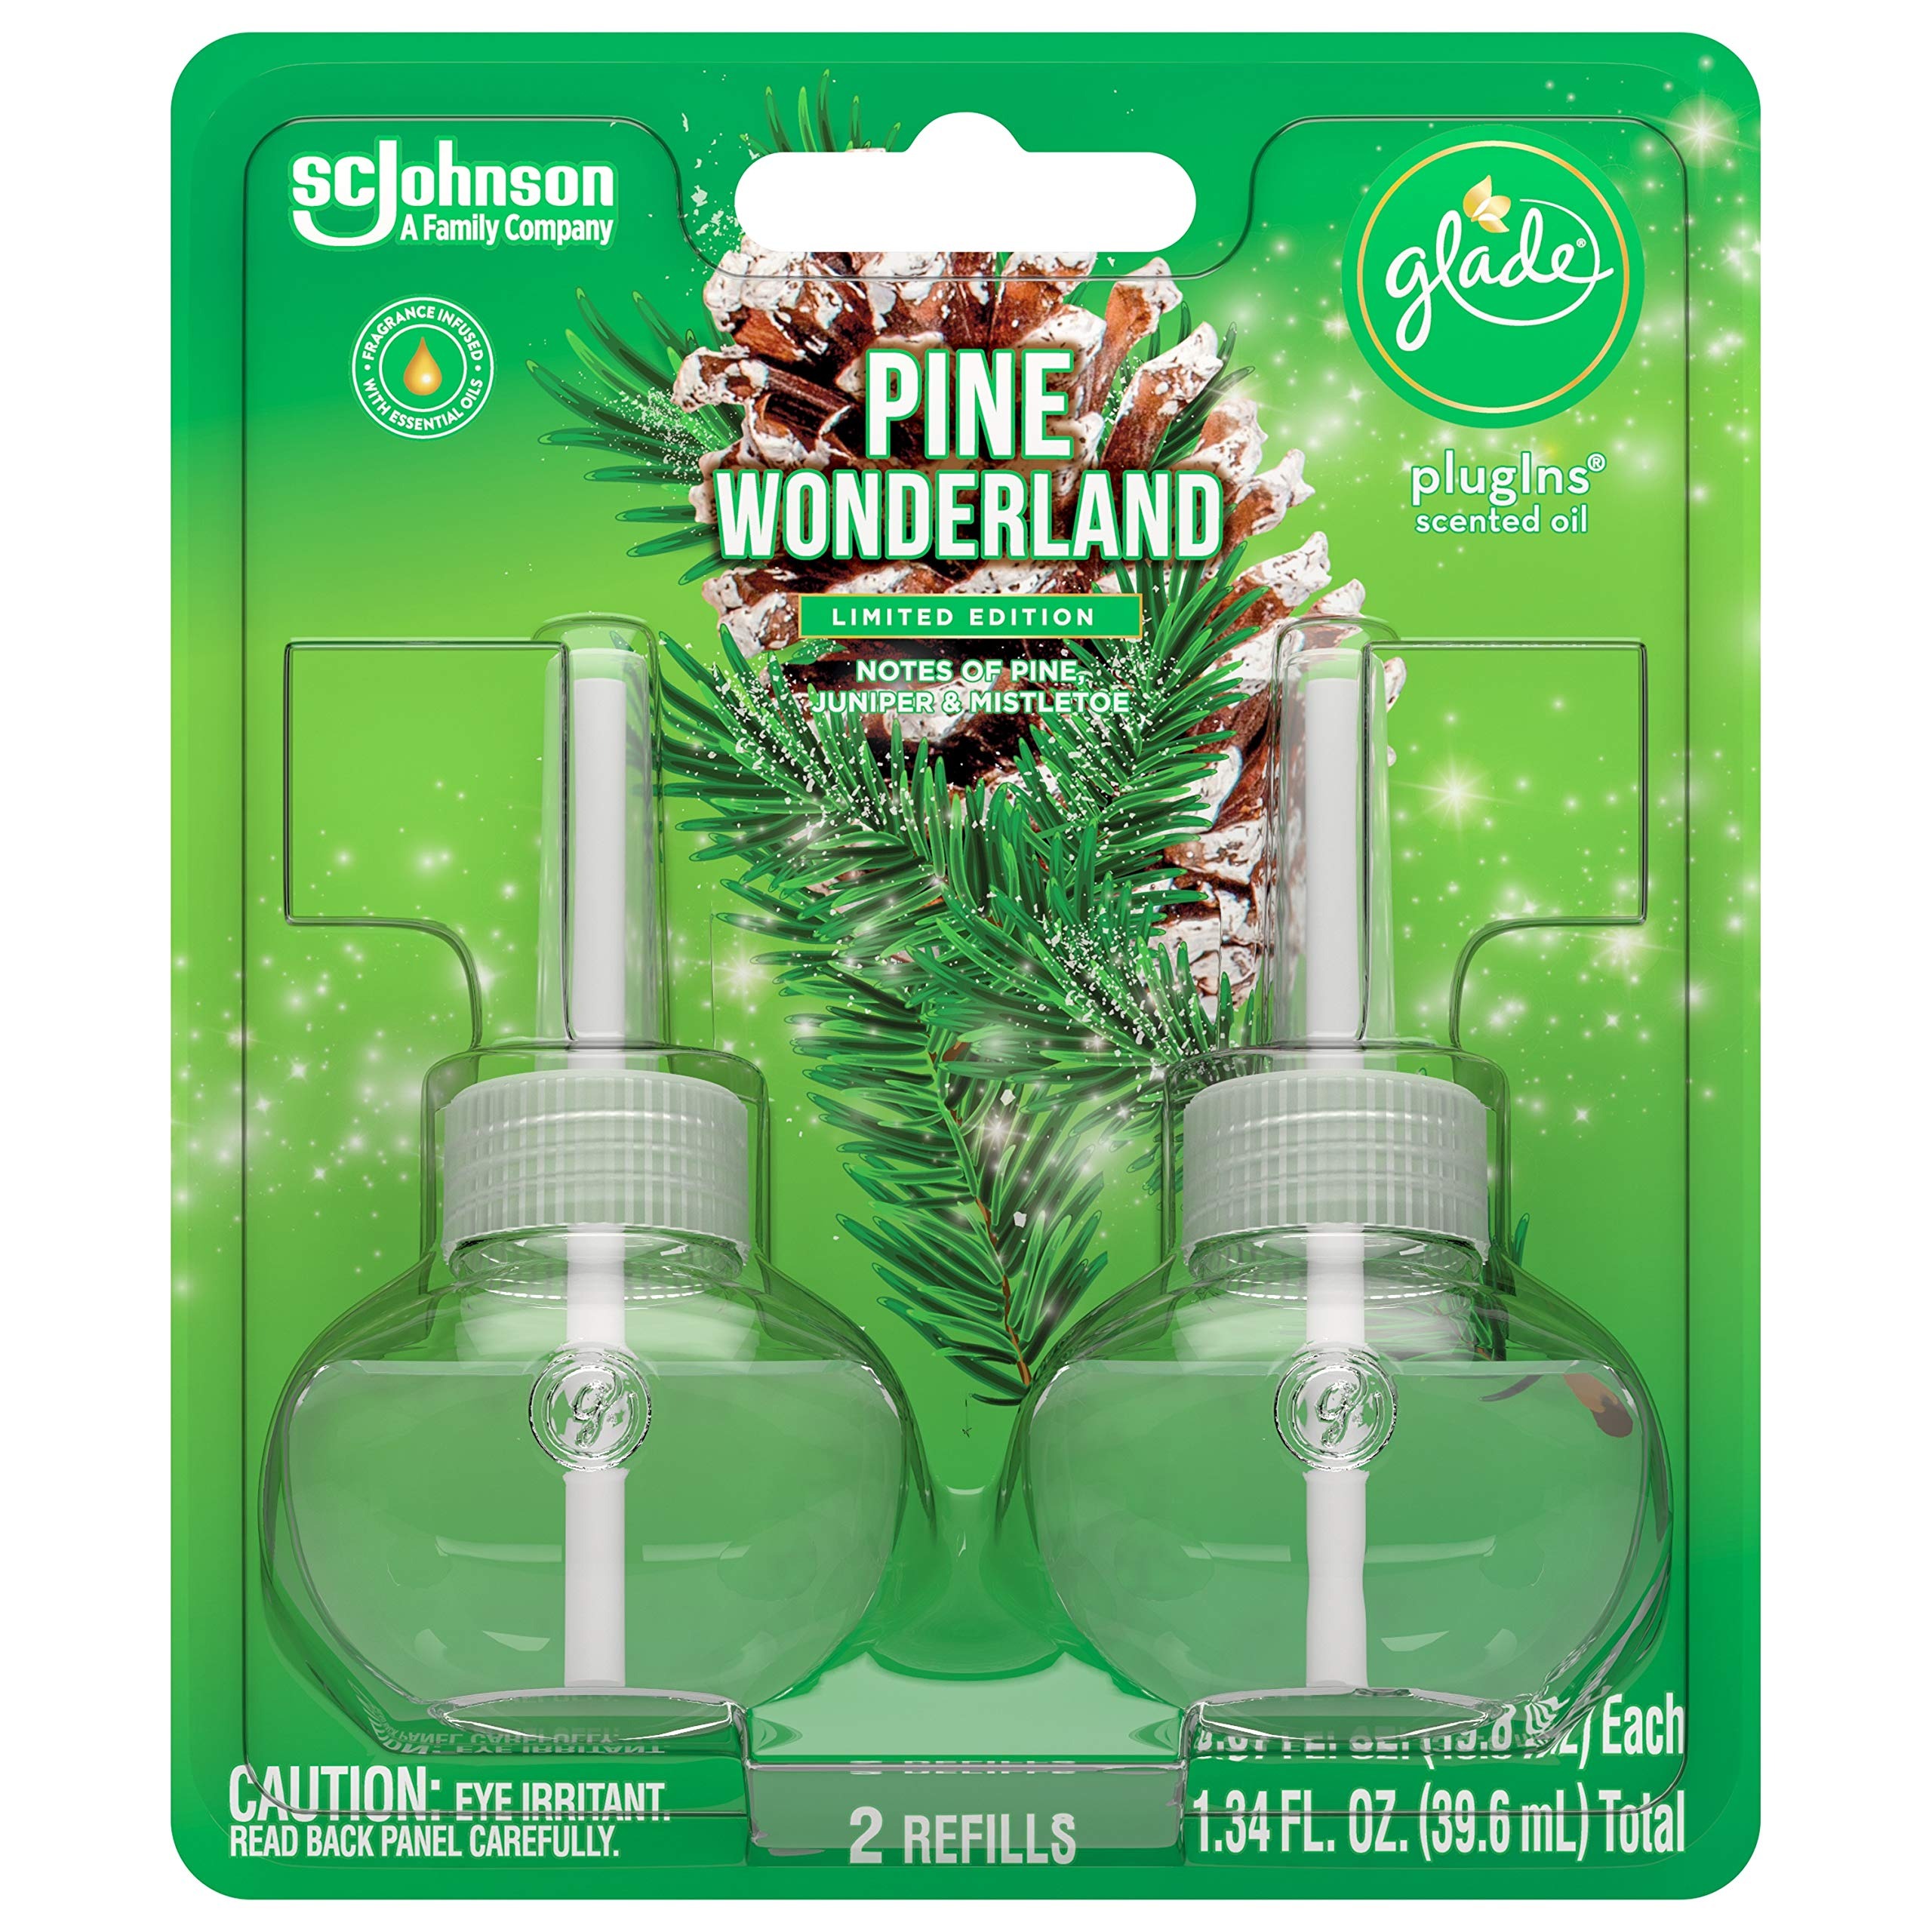
Item Name: Glade PlugIns Refills Air Freshener, Scented and Essential Oils for Home and Bathroom, Pine Wonderland, 1.34 Fl Oz, 2 Count
Bullet Point 1: Glade PlugIns Scented Oil air freshener dispenser will fill your home with the seasonal scents of fall
Bullet Point 2: America's #1 selling fall fragrance brand (claim based on data reported by Nielsen Scantrack in air care during fall season ending November 2019, total US xAOC, copyright 2019, the Nielsen company)
Bullet Point 3: Easy to use: plug in air freshener, choose Your fragrance level, and enjoy the scented Oils
Bullet Point 4: The delightful aroma has been crafted with Falls scents
Bullet Point 5: Multi-layered fragrance, infused with essential oils
Value: 1.34
Unit: Fl Oz

Price: 8.9